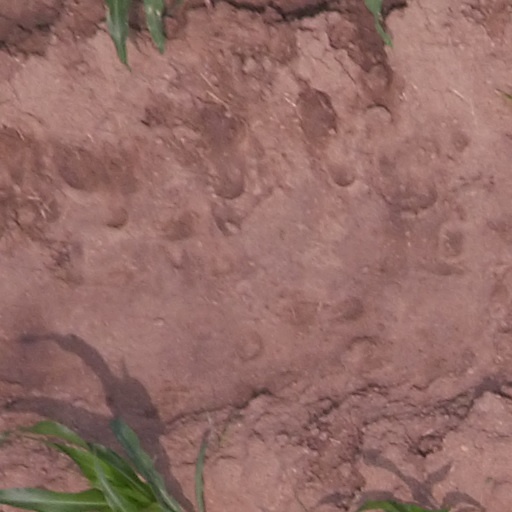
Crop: maize; corn